Bill Prietzel

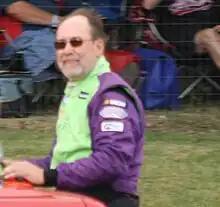
Prietzel at his 2012 Nationwide start at Road America

William Prietzel (born September 8, 1952) is an American racing driver from Richfield, Wisconsin. He has raced in dirt late models, the Mid-American Stock Car Series, SCCA, and had one NASCAR Nationwide Series start in 2012. He is nicknamed the "Franklin Flyer" as he lived in Franklin, Wisconsin during his dirt track racing days.